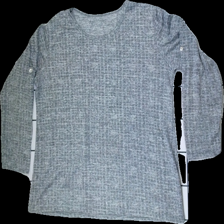
View: front
Type: Top
Category: Ladies
Brand: Missing
Colors: Grey
Material: Unknown
Pattern: Other
Cut: Loose
Season: All
Smell: Minor
Price range: <50
Recommended usage: Export